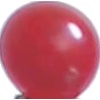
Label: redcurrant